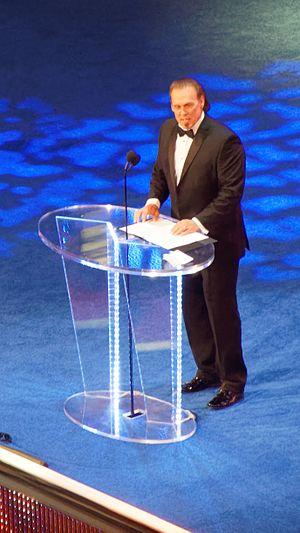
Le WWE Hall of Fame (anciennement WWF Hall of Fame) est une institution qui honore d'anciens employes de la World Wrestling Entertainment (anciennement World Wrestling Federation) et d'autres figures qui ont contribue au catch et au divertissement sportif en general. Sting (Steve Borden) Introduce By